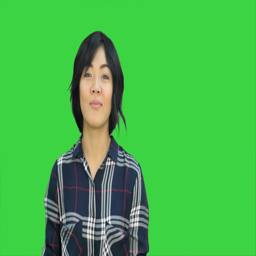
young woman smiling and dancing